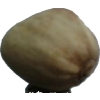
Label: pistachio